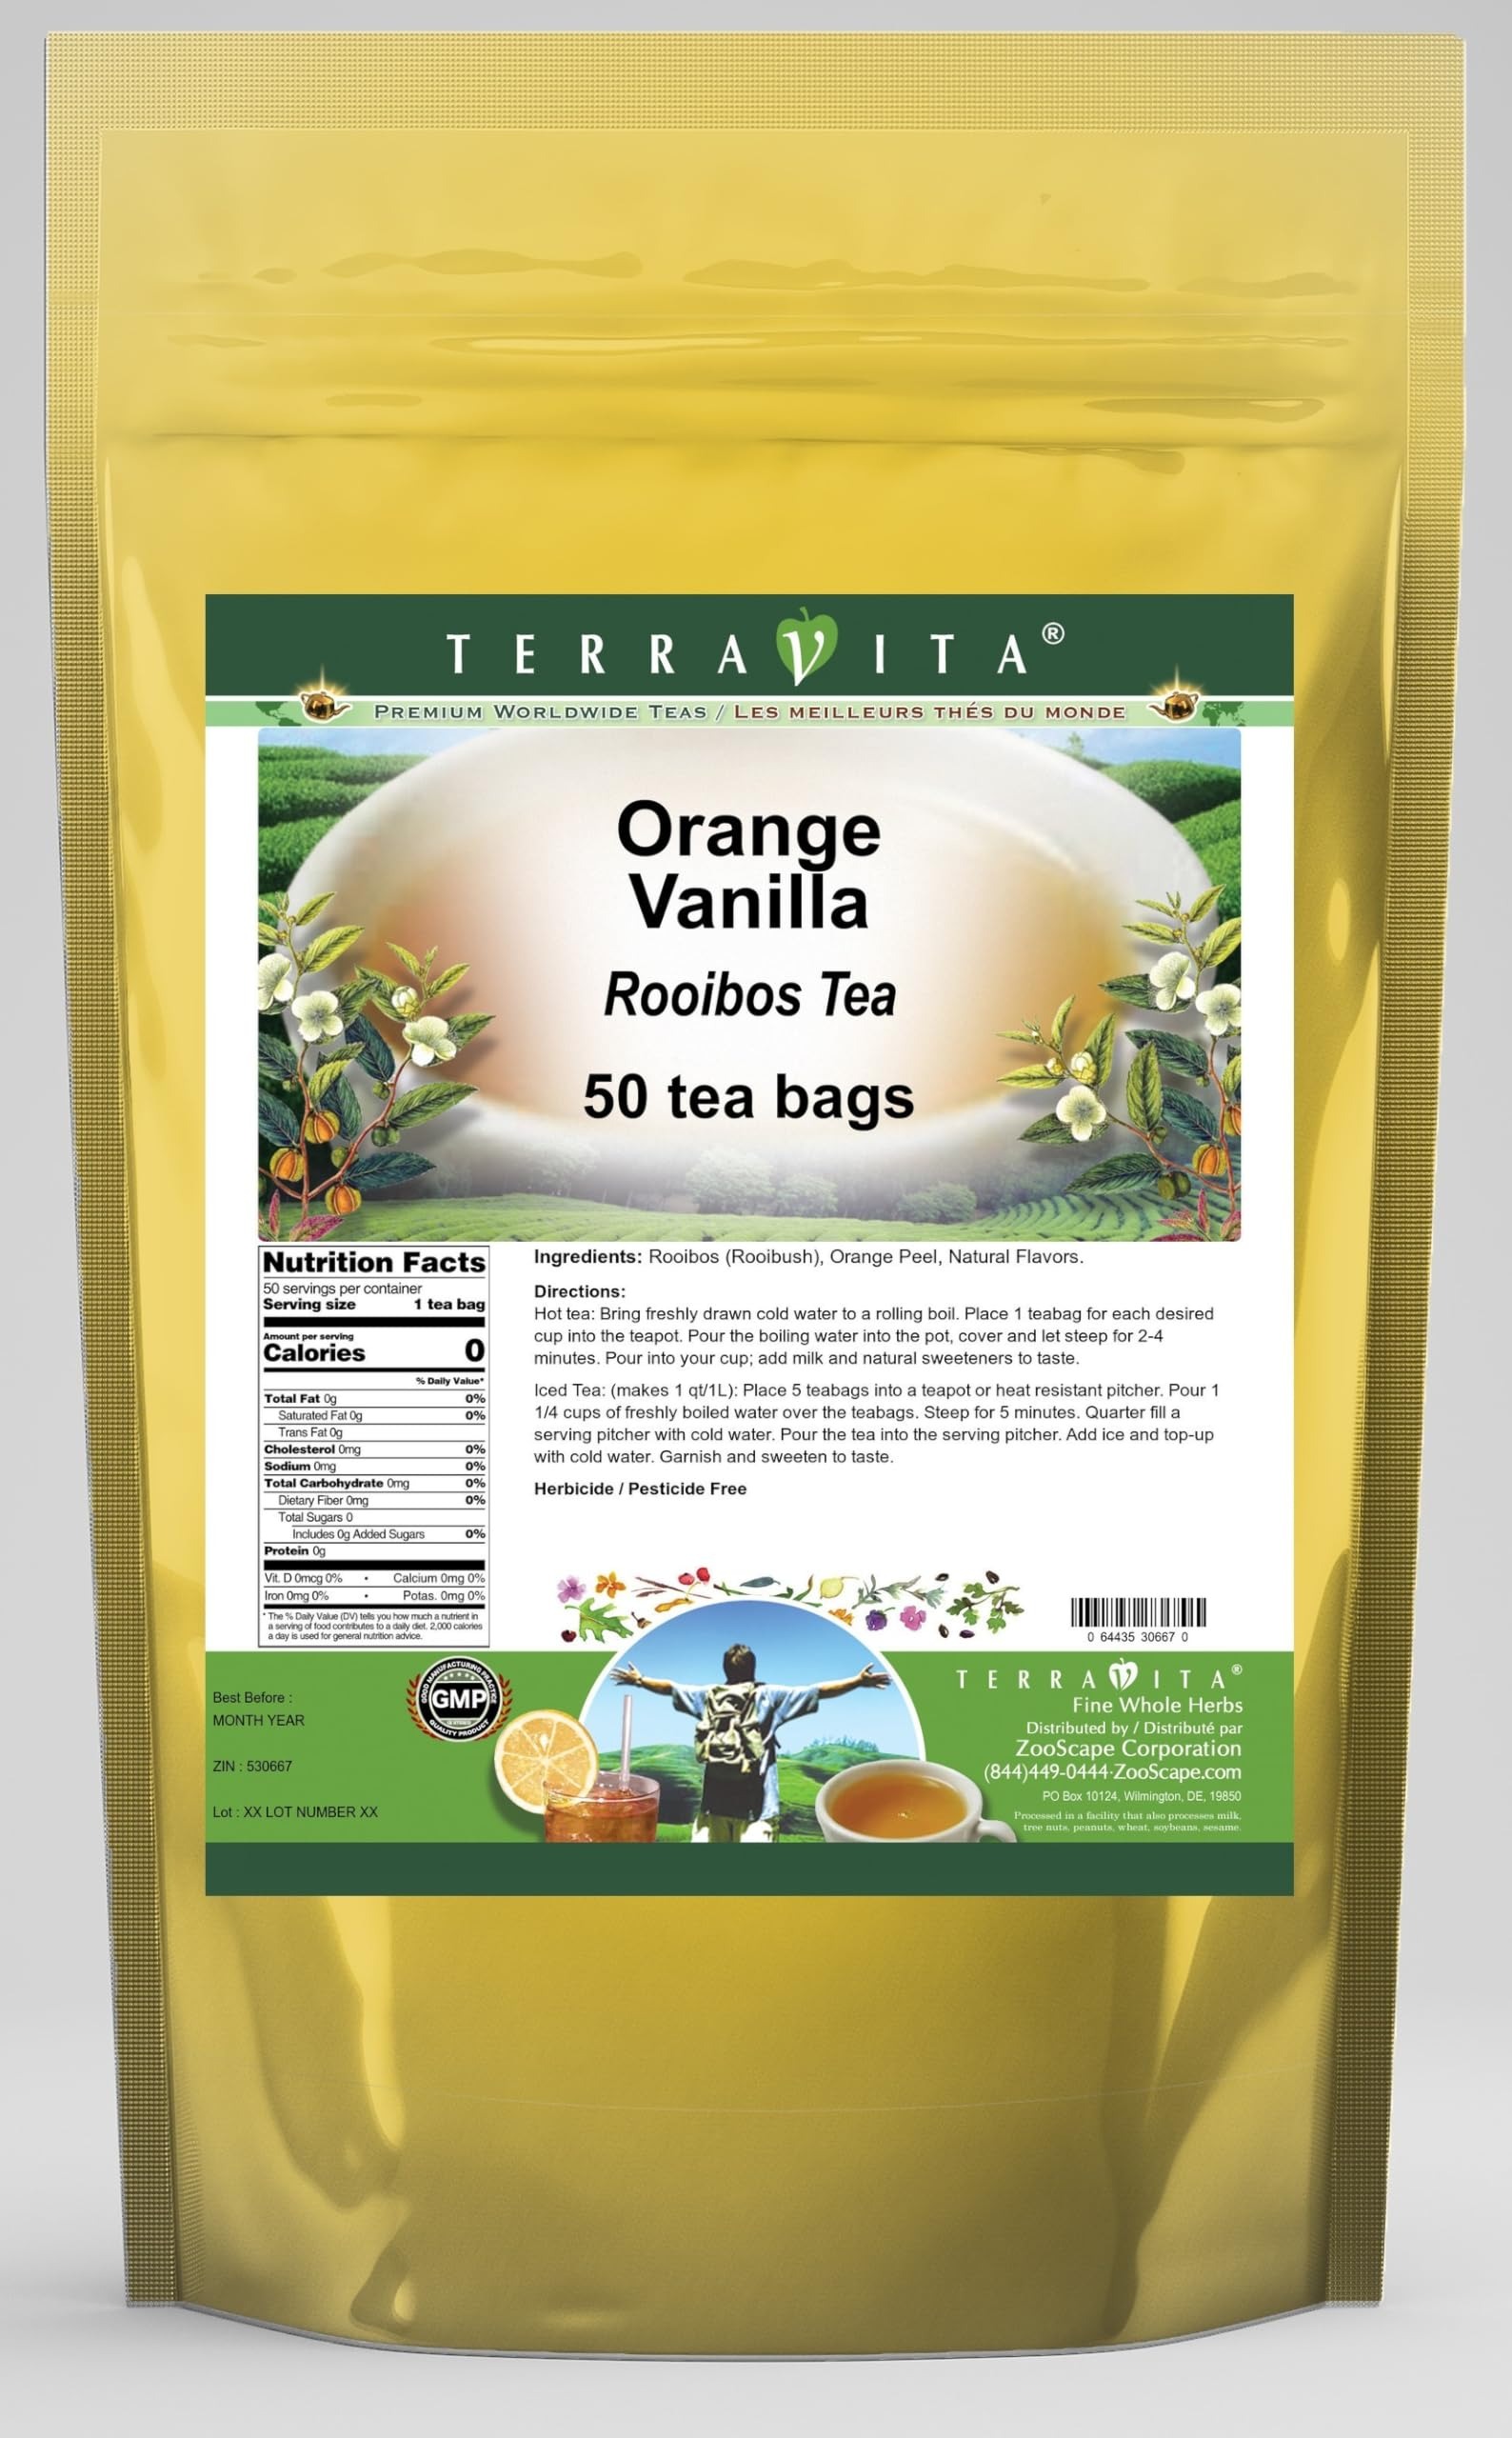
Item Name: Orange Vanilla Rooibos Tea (50 tea bags, ZIN: 530667) - 3 Pack
Bullet Point 1: Our Orange Vanilla Rooibos Tea is a delightful flavored Rooibos tea with Orange Peel that you will really enjoy! - Ingredients: Rooibos tea, Orange Peel and natural orange vanilla flavor.
Bullet Point 2: No fillers.
Bullet Point 3: Manufacturer: TerraVita
Bullet Point 4: Size: 50 tea bags
Bullet Point 5: Rooibos Tea Bags - Packed in a convenient upright pouch!
Product Description: Our Orange Vanilla Rooibos Tea is a delightful flavored Rooibos tea with Orange Peel that you will really enjoy! - Ingredients: Rooibos tea, Orange Peel and natural orange vanilla flavor. - Hot tea brewing method: Bring freshly drawn cold water to a rolling boil. Place 1 teabag for each desired cup into the teapot. Pour the boiling water into the pot, cover and let steep for 2-4 minutes. Pour into your cup; add milk and natural sweeteners to taste. - Iced tea brewing method: (to make 1 liter/quart): Place 5 teabags into a teapot or heat resistant pitcher. Pour 1 1/4 cups of freshly boiled water over the teabags. Steep for 5 minutes. Quarter fill a serving pitcher with cold water. Pour the tea into the serving pitcher. Add ice and top-up with cold water. Garnish and sweeten to taste. - TerraVita is an exclusive line of premium-quality, natural source products that use only the finest, purest and most potent ingredients found around the world. TerraVita is hallmarked by the highest possible standards of purity, potency, stability and freshness. All of our products are prepared with the highest elements of quality control, from raw materials through the entire manufacturing process, up to and including the moment that the bottles or bags are sealed for freshness and shipped out to you. Our highest possible standards are certified by independent laboratories and backed by our personal guarantee. - TerraVita exists to meet and ensure your family's health and wellness without the harmful effects of chemicals and health products. We strive to make all of our products affordable and reliable and are constantly searching the market to maintain our affordability and to look for new ways to serve you and the ones you love. TerraVita has become a trusted household name for many fam
Value: 150.0
Unit: Count

Price: 86.02